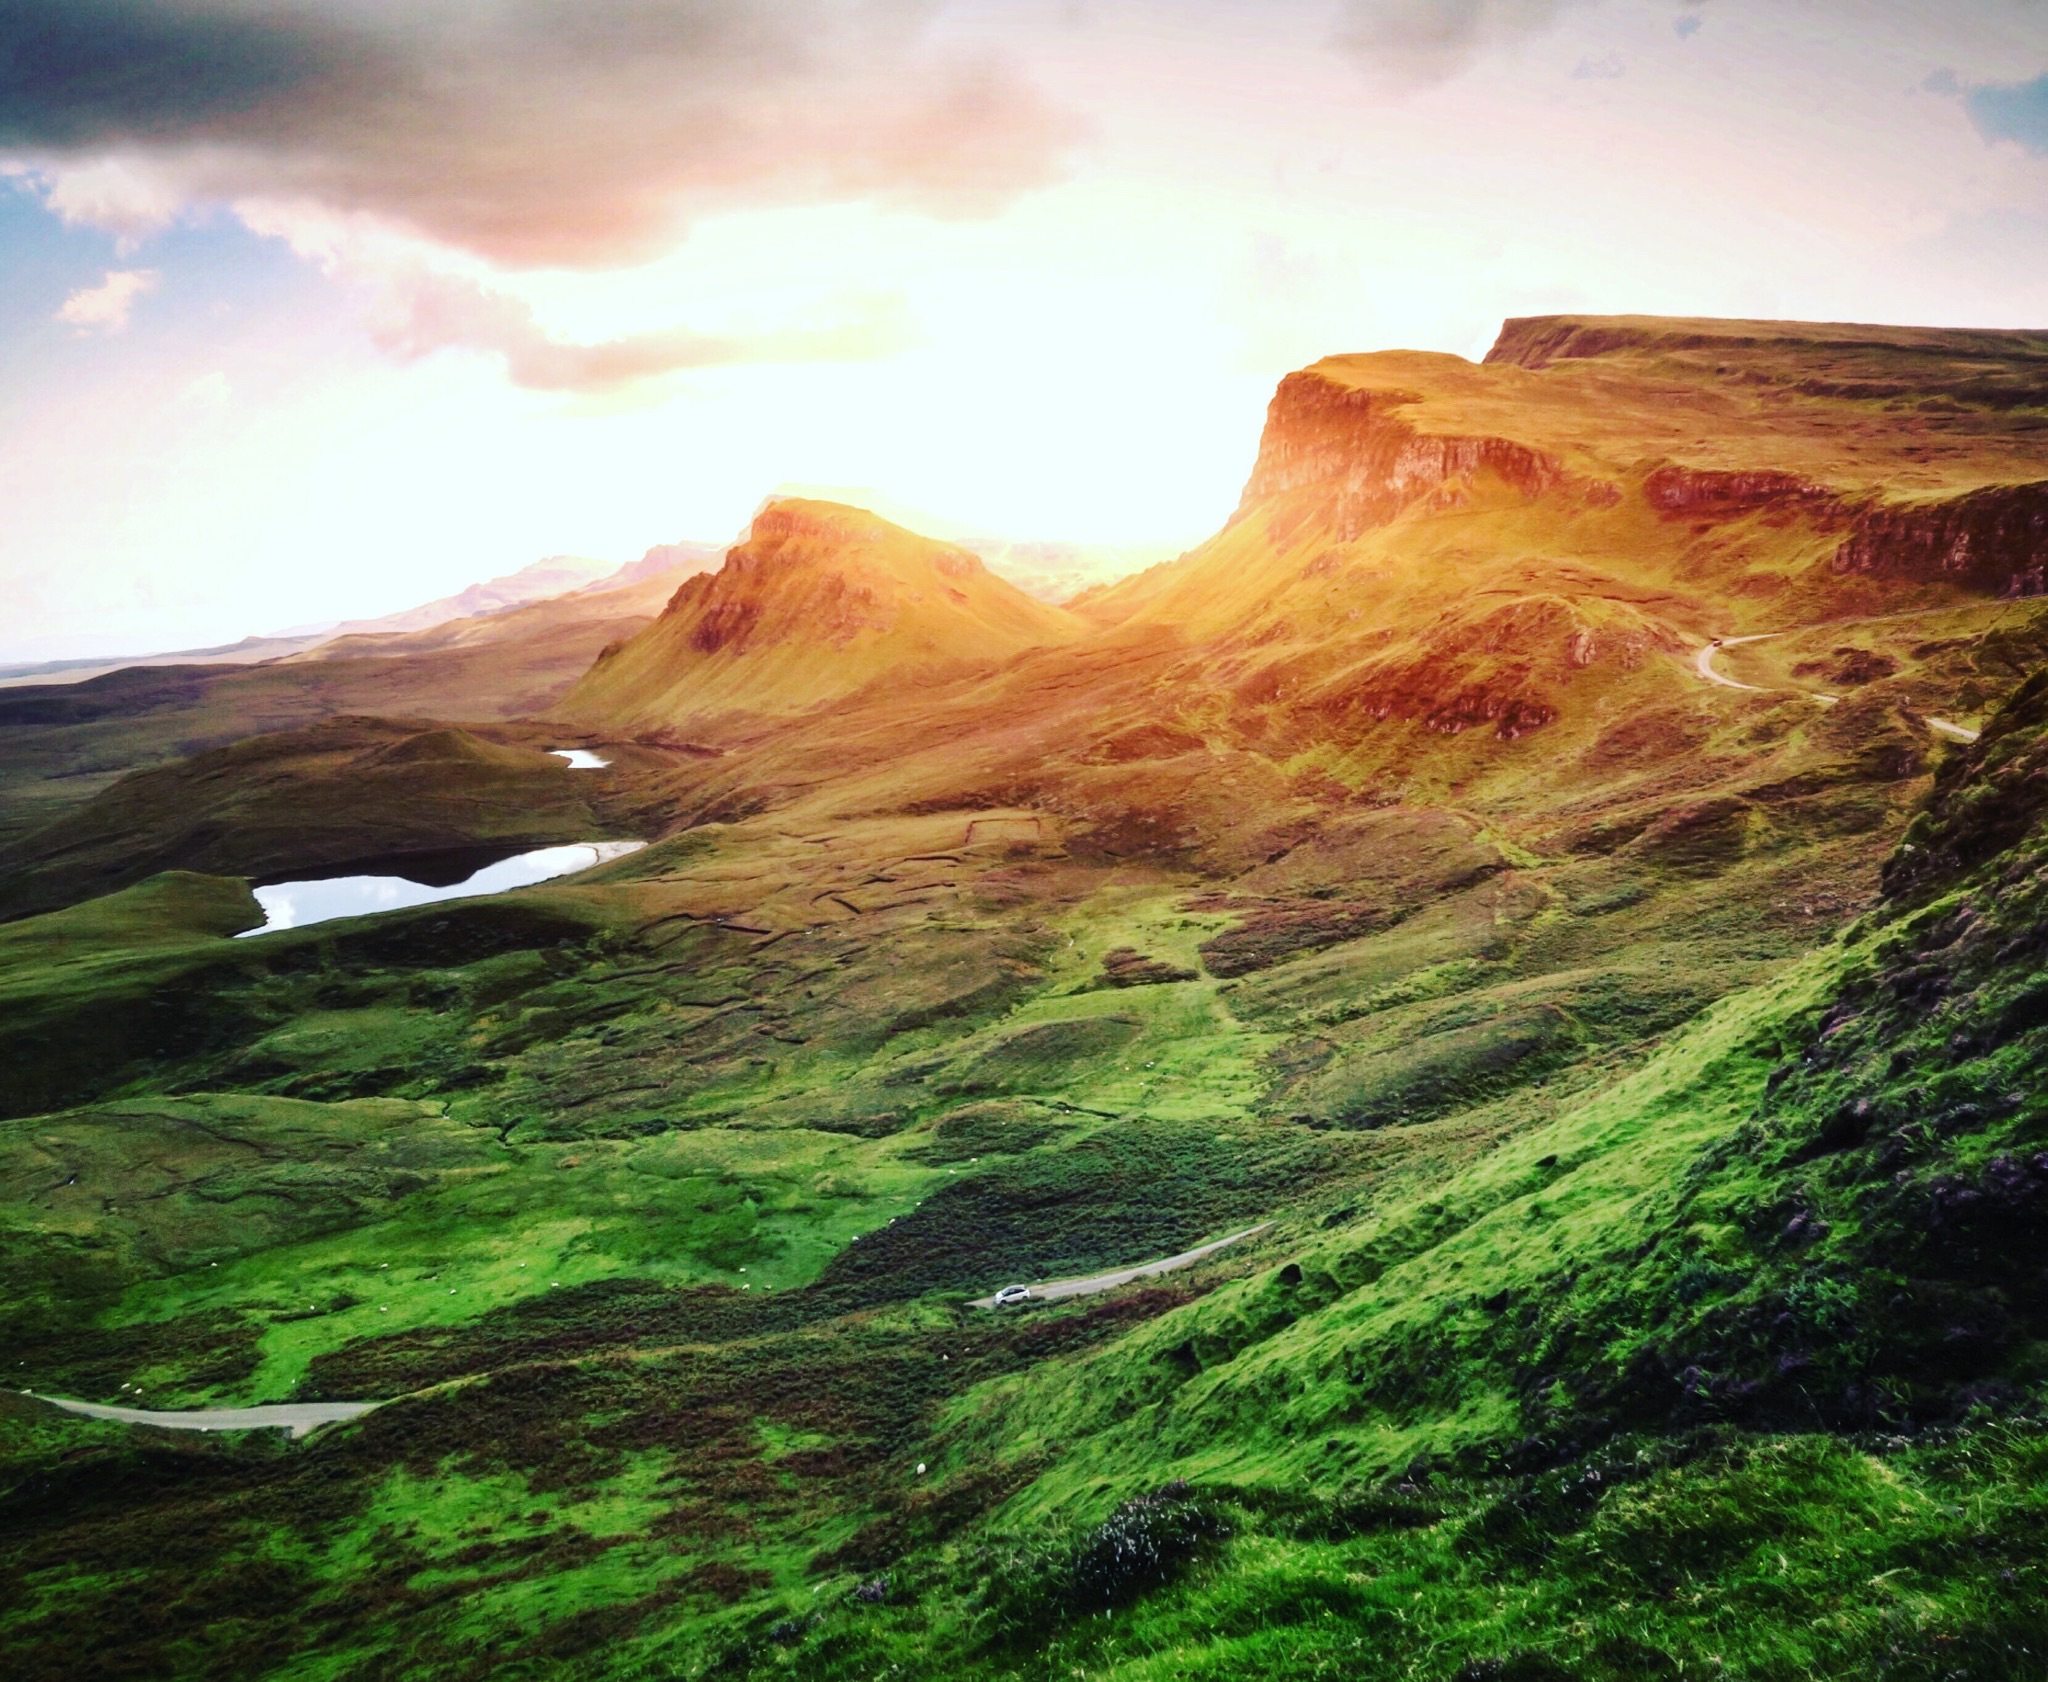
landscape, nature, rock, wilderness, mountain, cloud, sunrise, sunset, sunlight, morning, hill, dawn, valley, mountain range, highland, terrain, plateau, fell, loch, landform, geographical feature, atmospheric phenomenon, mountainous landforms